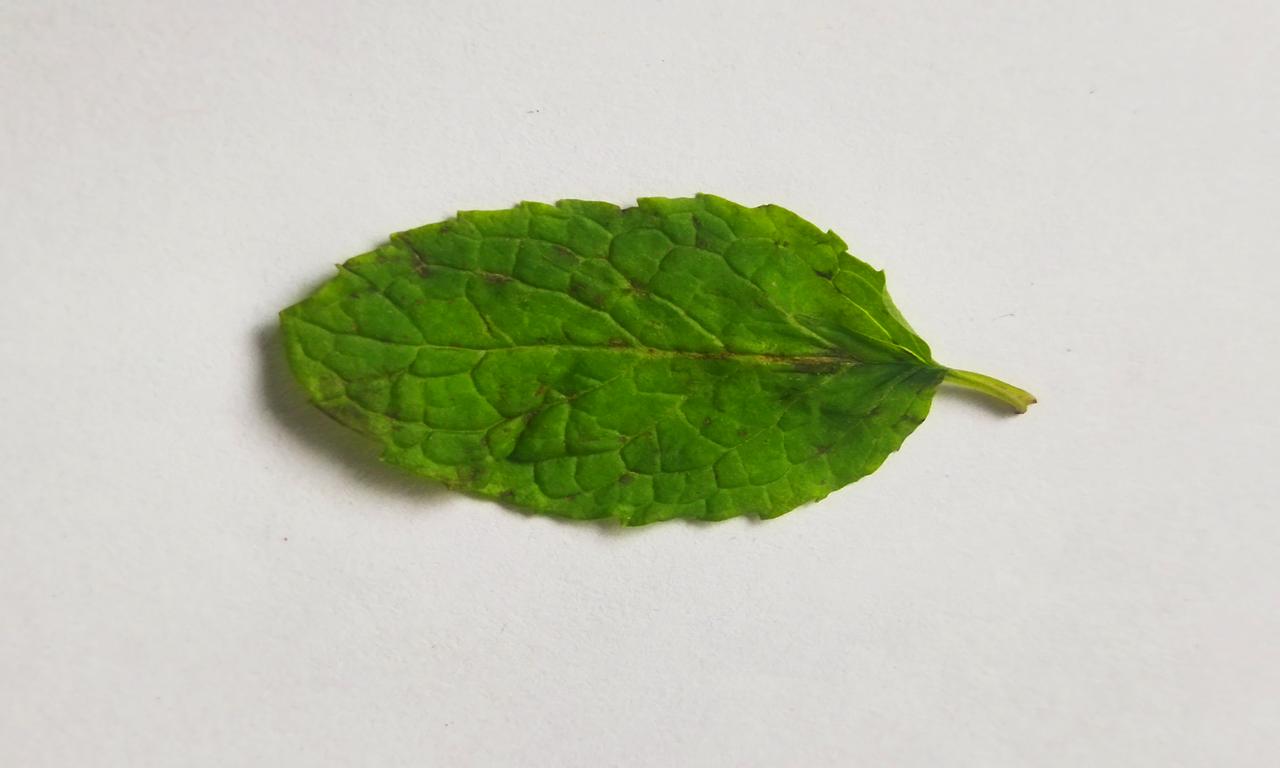
Label: Fresh